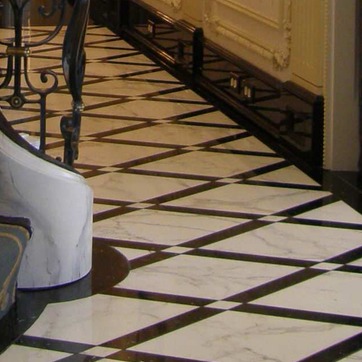
Material: tile